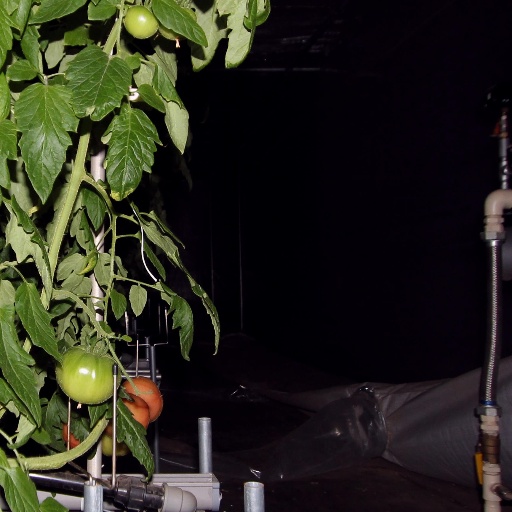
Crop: tomato